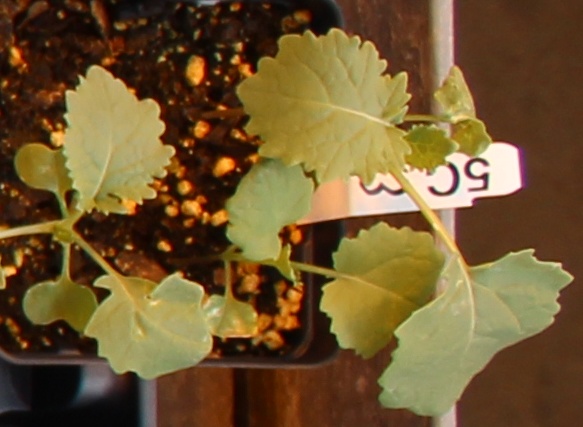
Label: Canola